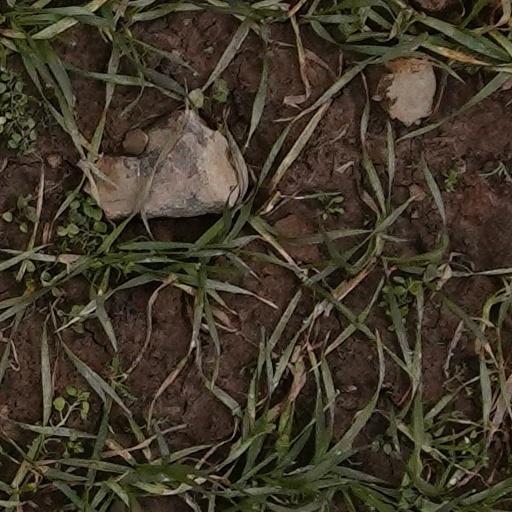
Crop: wheat